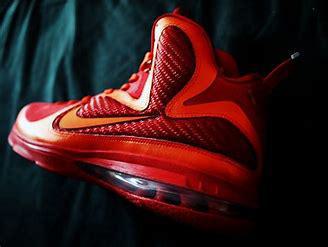
Brand: Nike
Model: Lebron 9